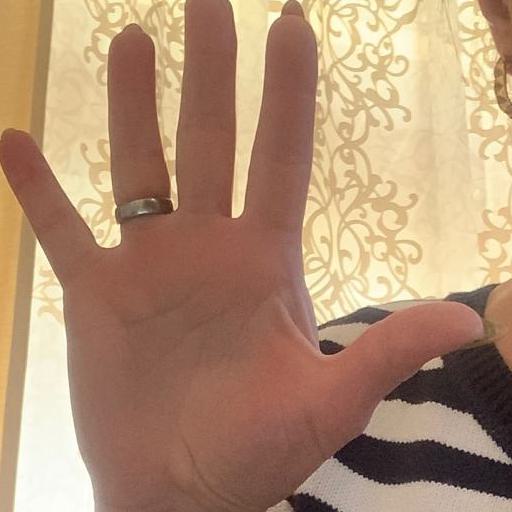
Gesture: palm